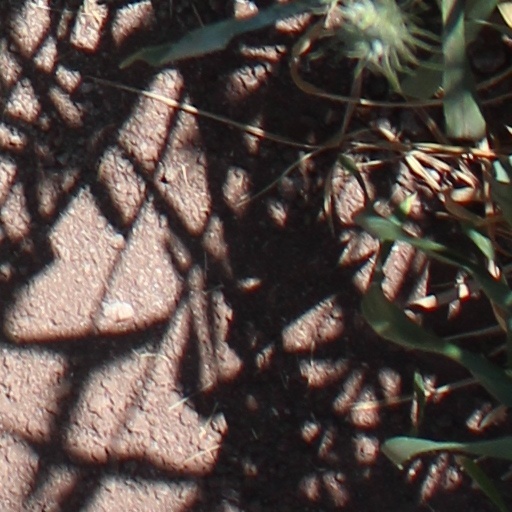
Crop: wheat